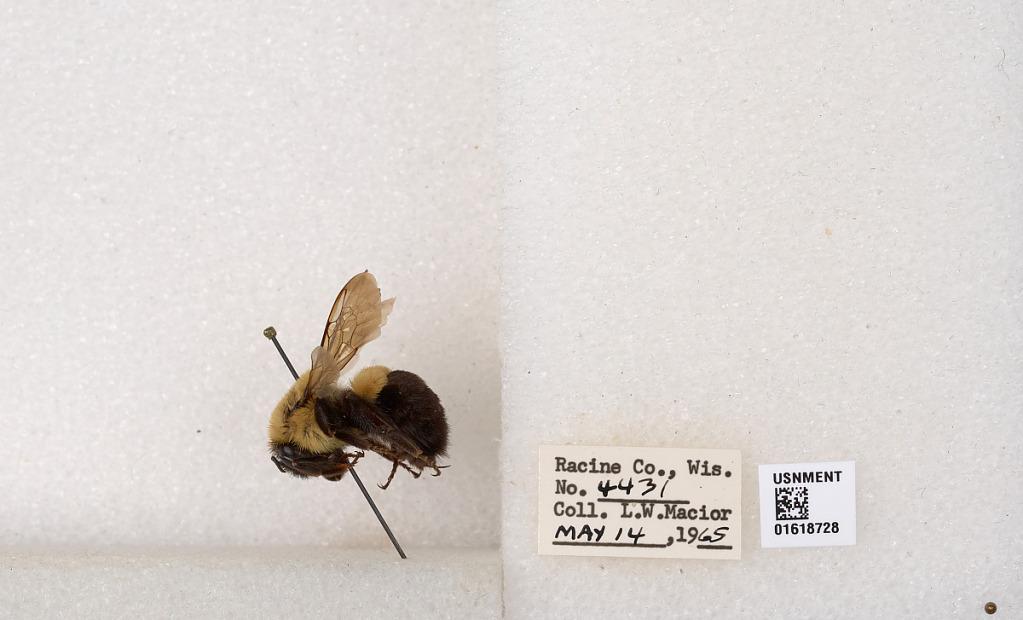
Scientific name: Bombus impatiens Cresson
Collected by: L. Macior
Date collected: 1965-5-14
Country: United States
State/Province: Wisconsin
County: Racine
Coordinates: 42.7299, -87.8123